Andrew C. McLaughlin

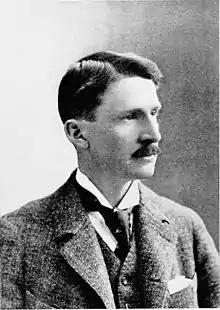

Andrew Cunningham McLaughlin (February 14, 1861 – September 24, 1947) was an American historian known as an authority on U.S. Constitutional history.